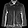
Label: Coat